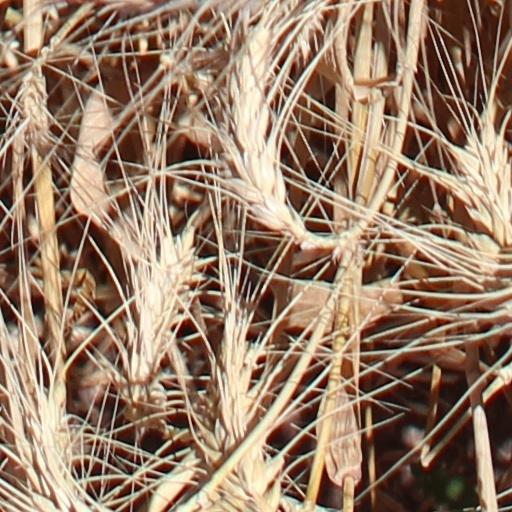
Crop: wheat